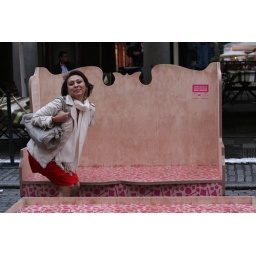
Posing by the funny pink wooden chair